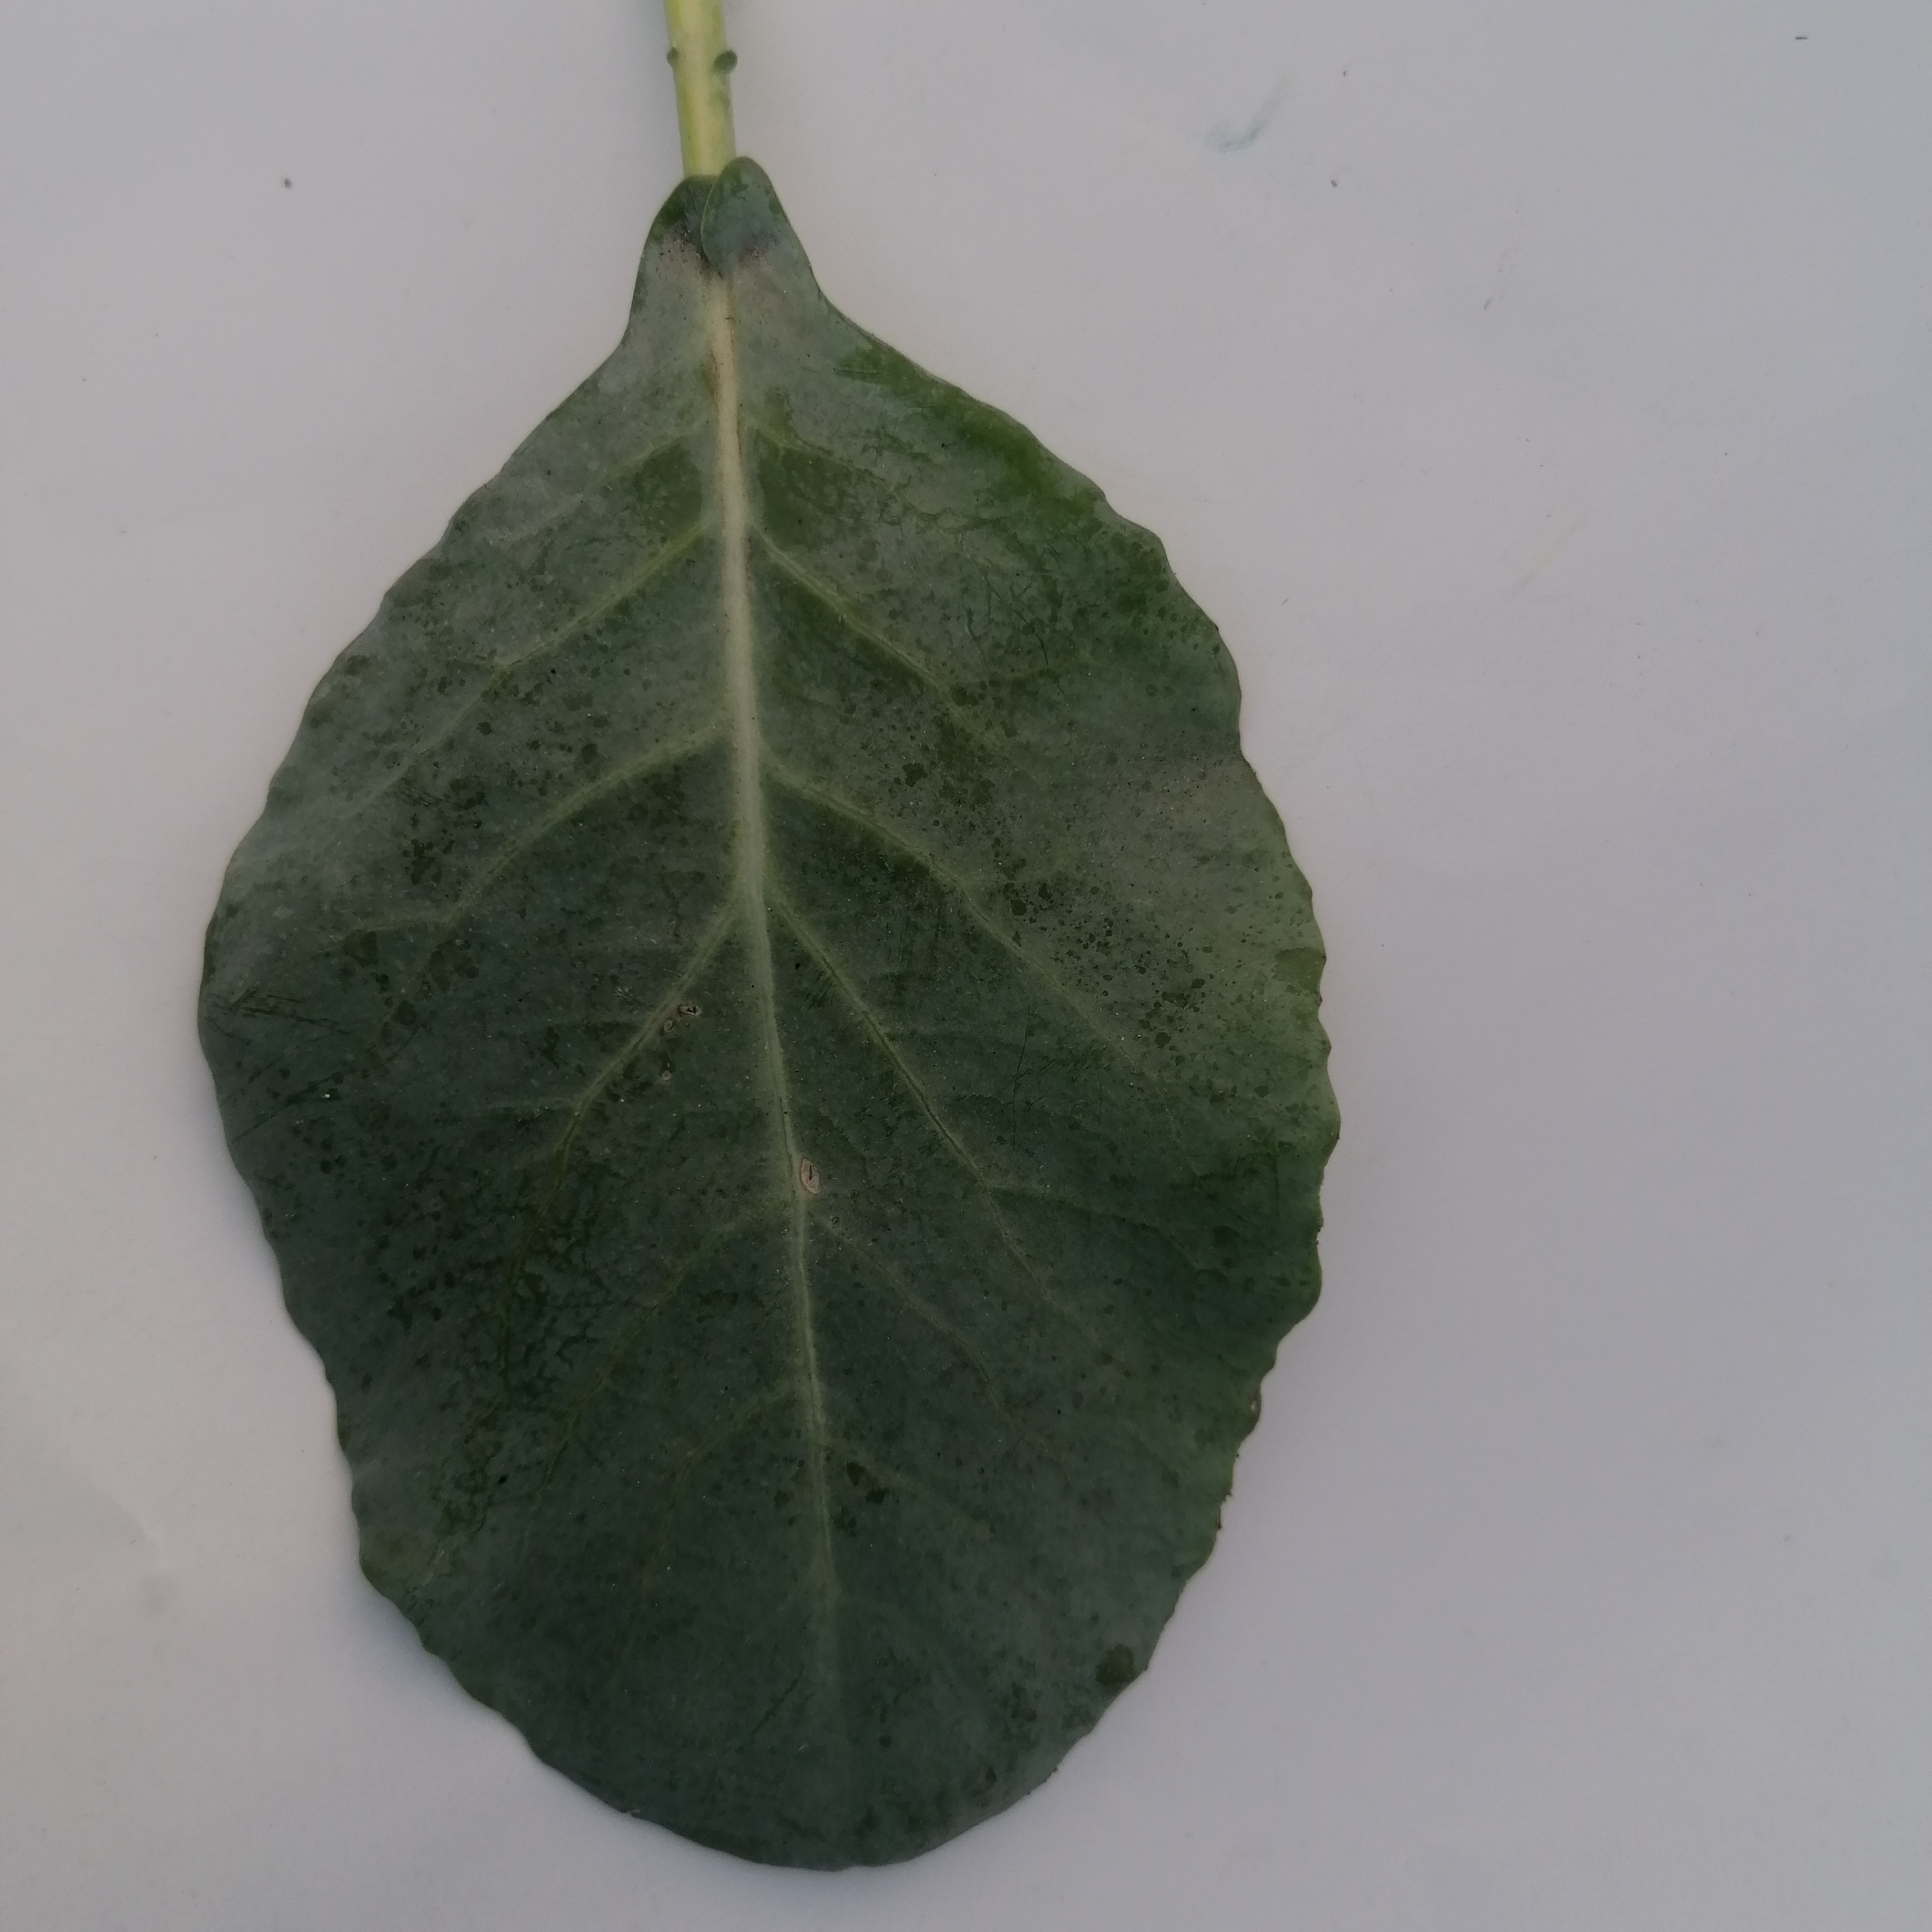
Label: Healthy